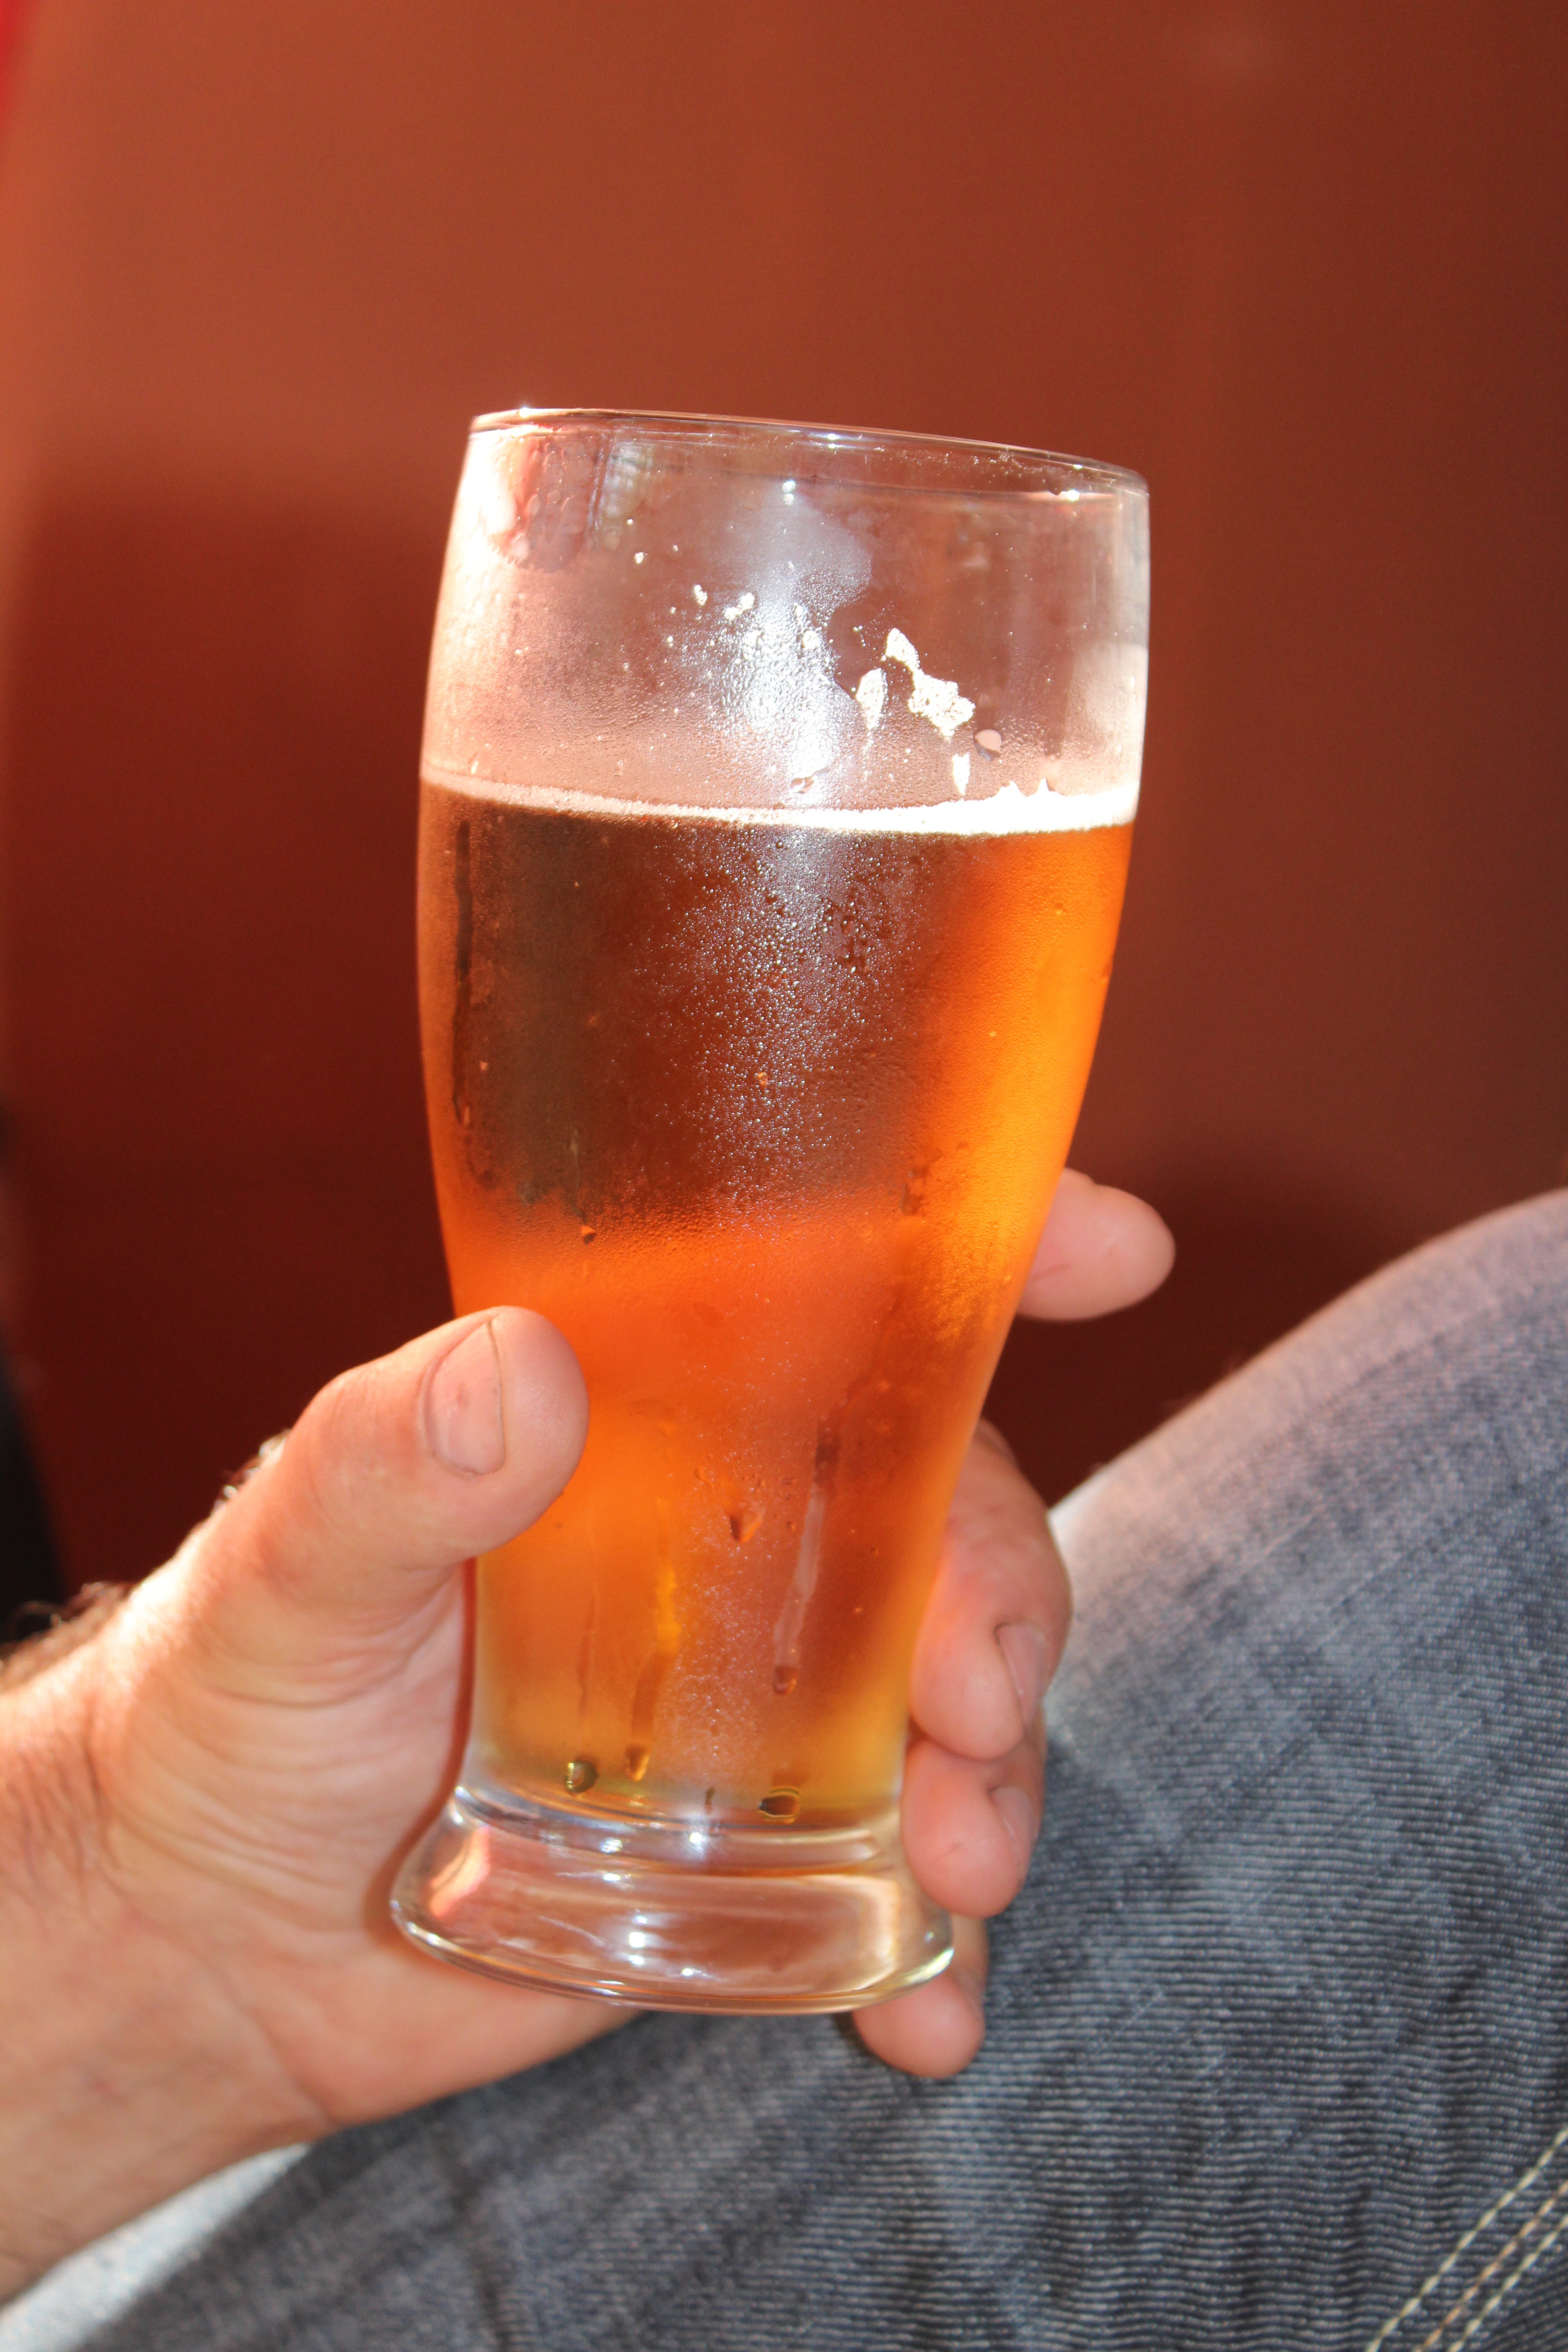
cold, produce, drink, beer, cocktail, refreshment, alcoholic beverage, spritz, non alcoholic beverage, beer cocktail